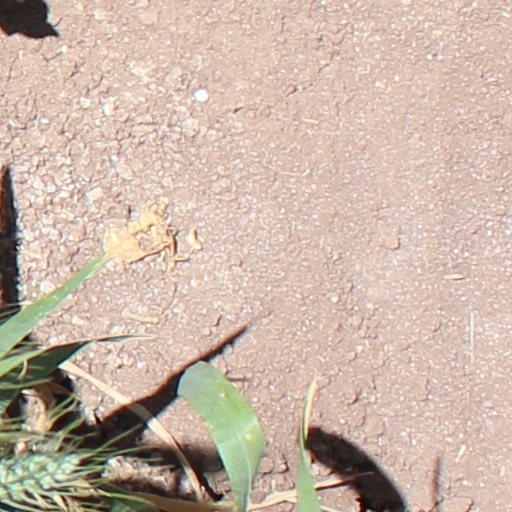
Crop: wheat